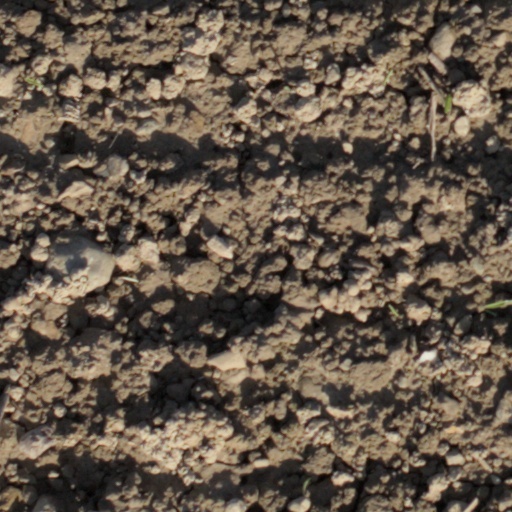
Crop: wheat